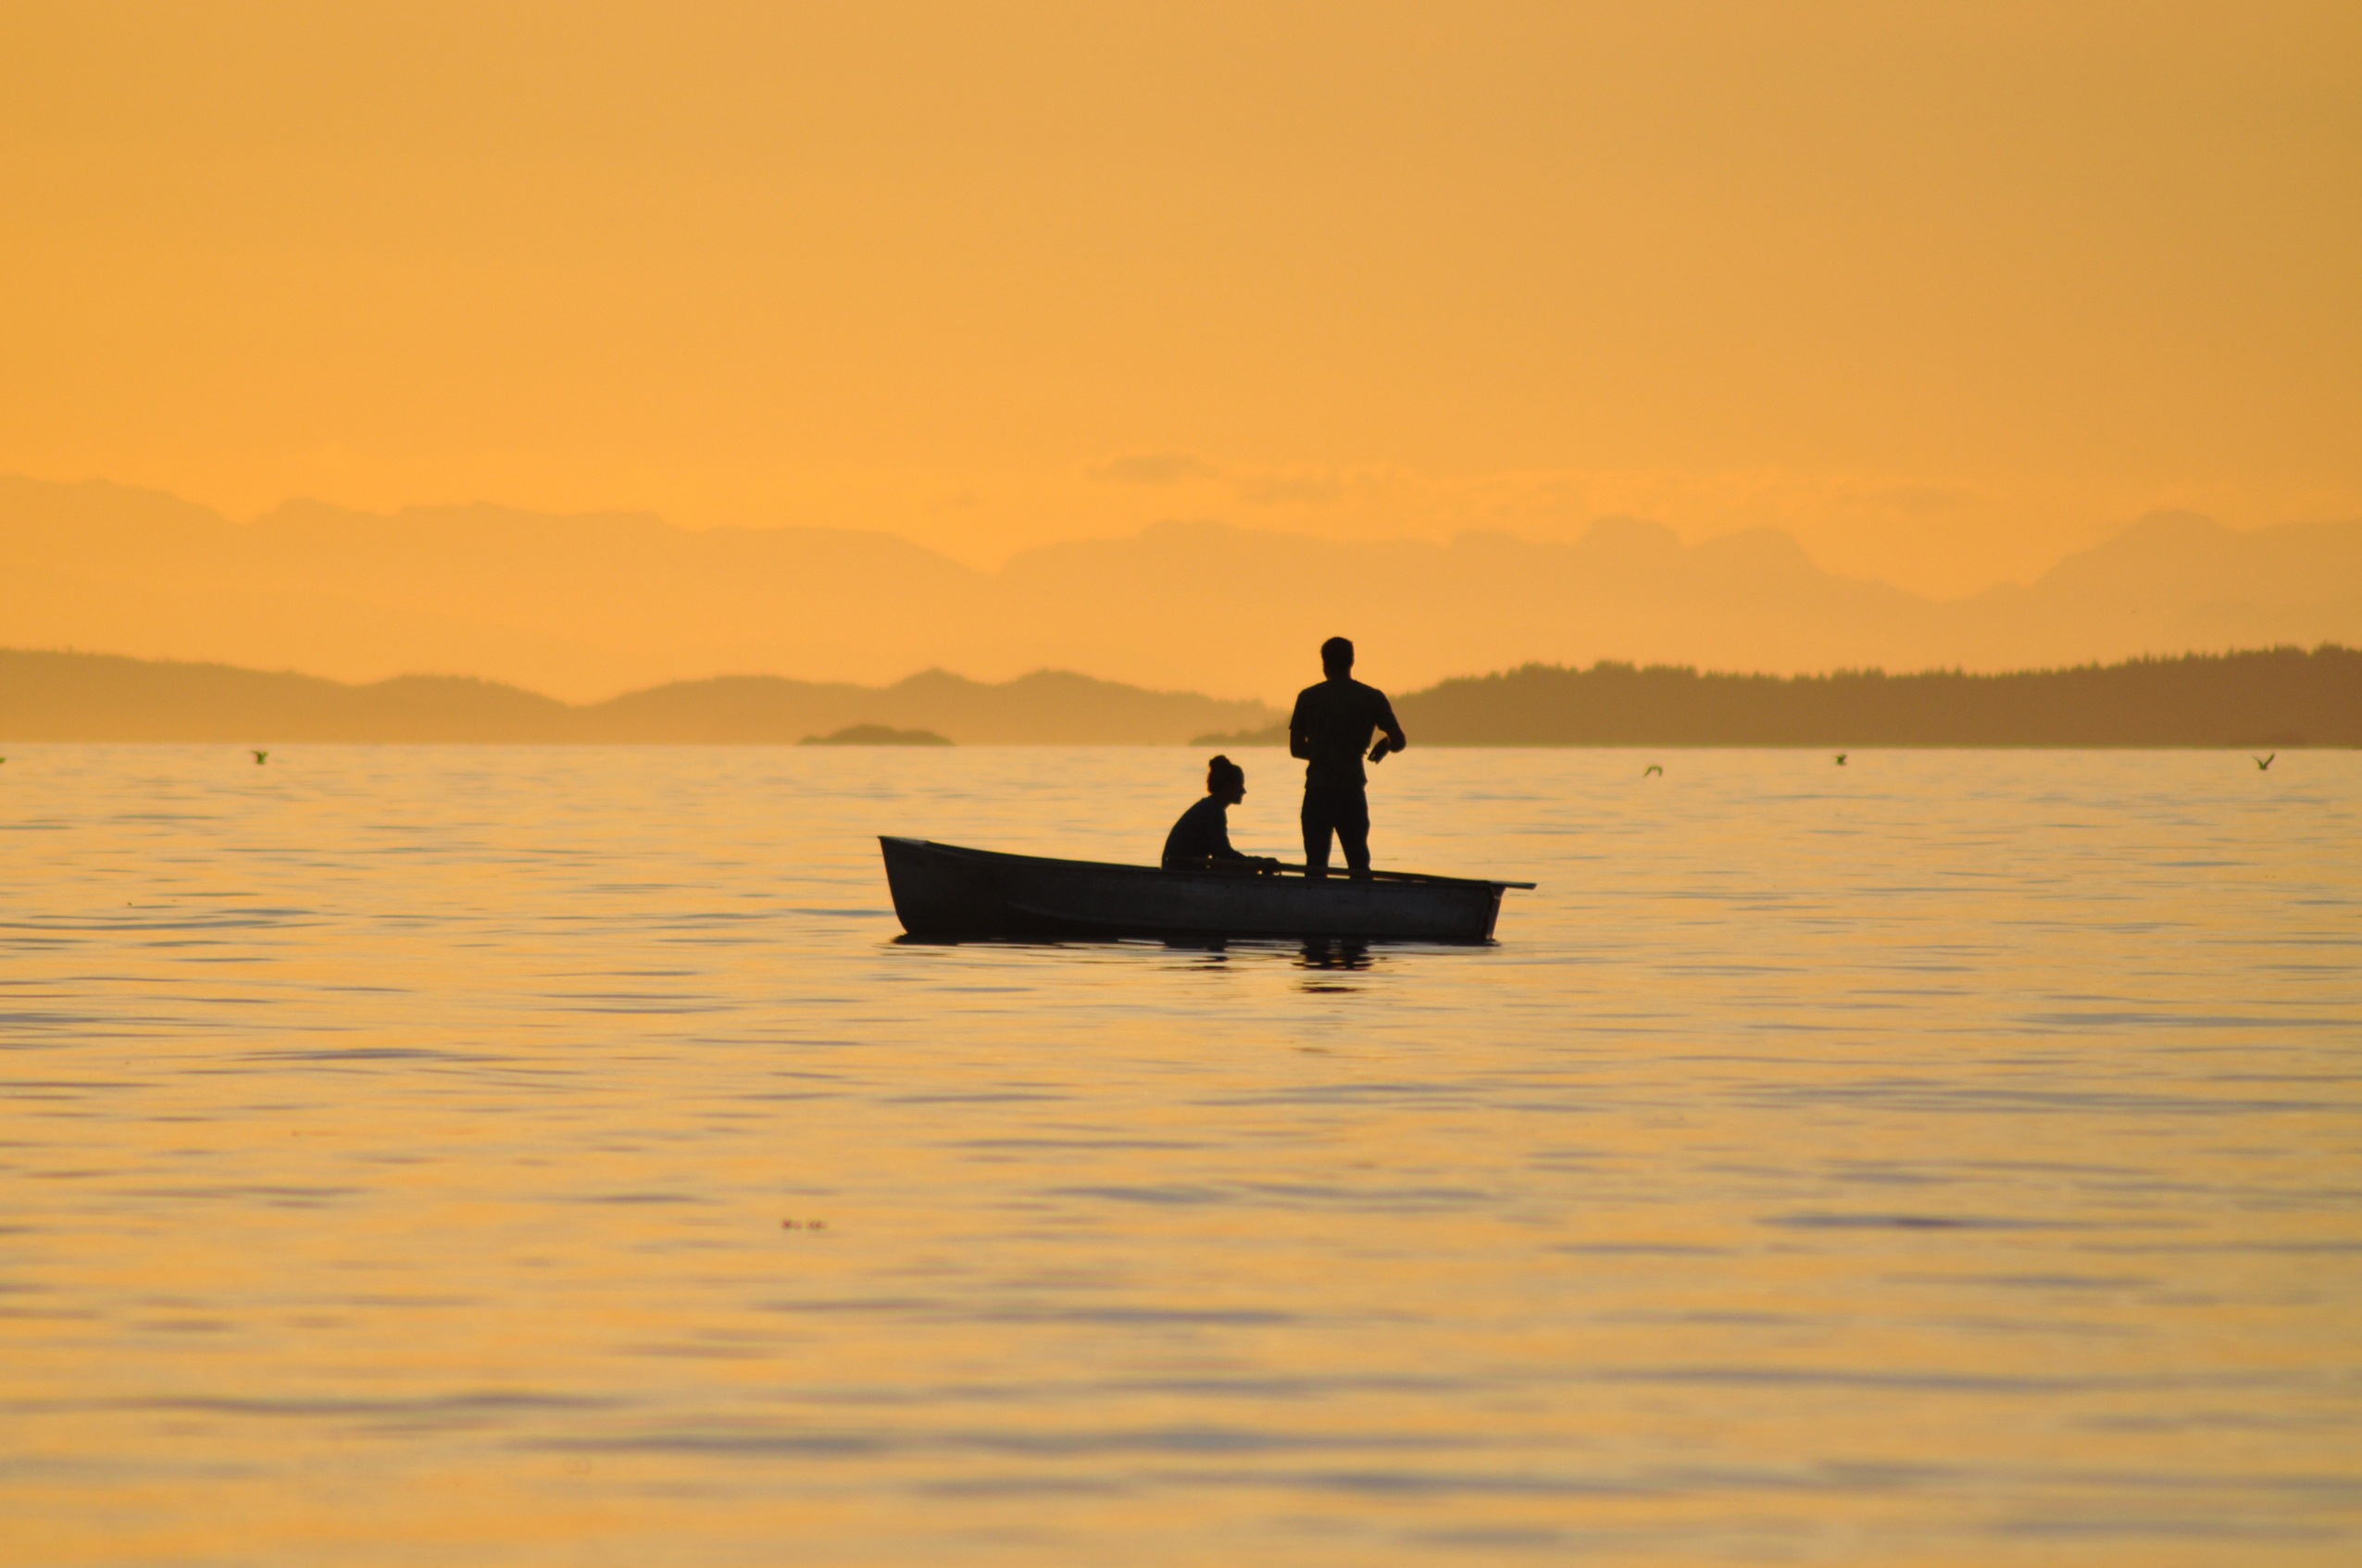
sea, silhouette, sky, sunrise, sunset, boat, morning, lake, dawn, dusk, evening, paddle, vehicle, fishing, bay, kayak, sports equipment, boating, catching fish, watercraft rowing